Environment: real
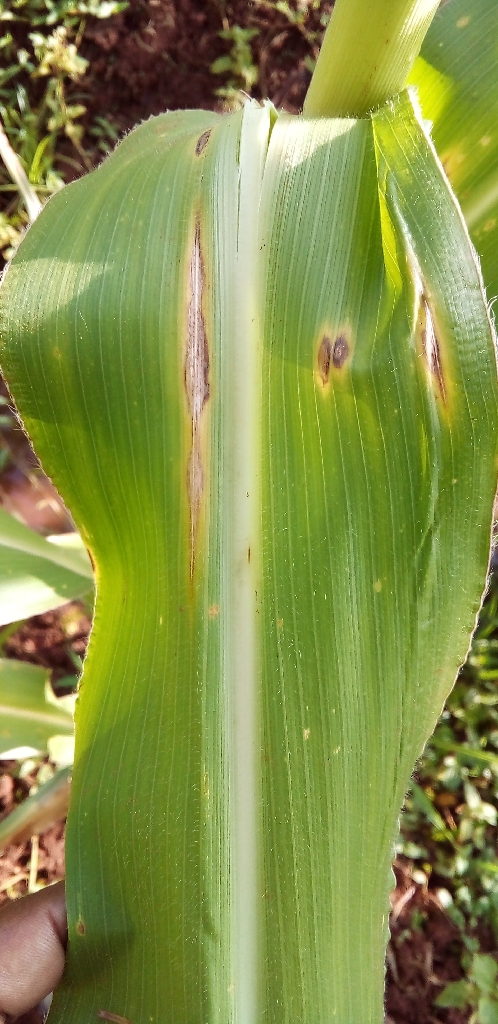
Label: northern_corn_leaf_blight